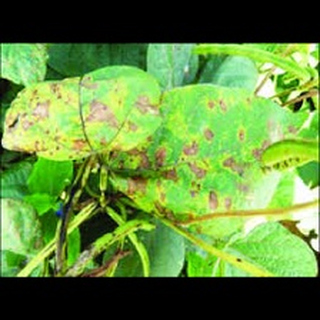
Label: wheat_tan_spot